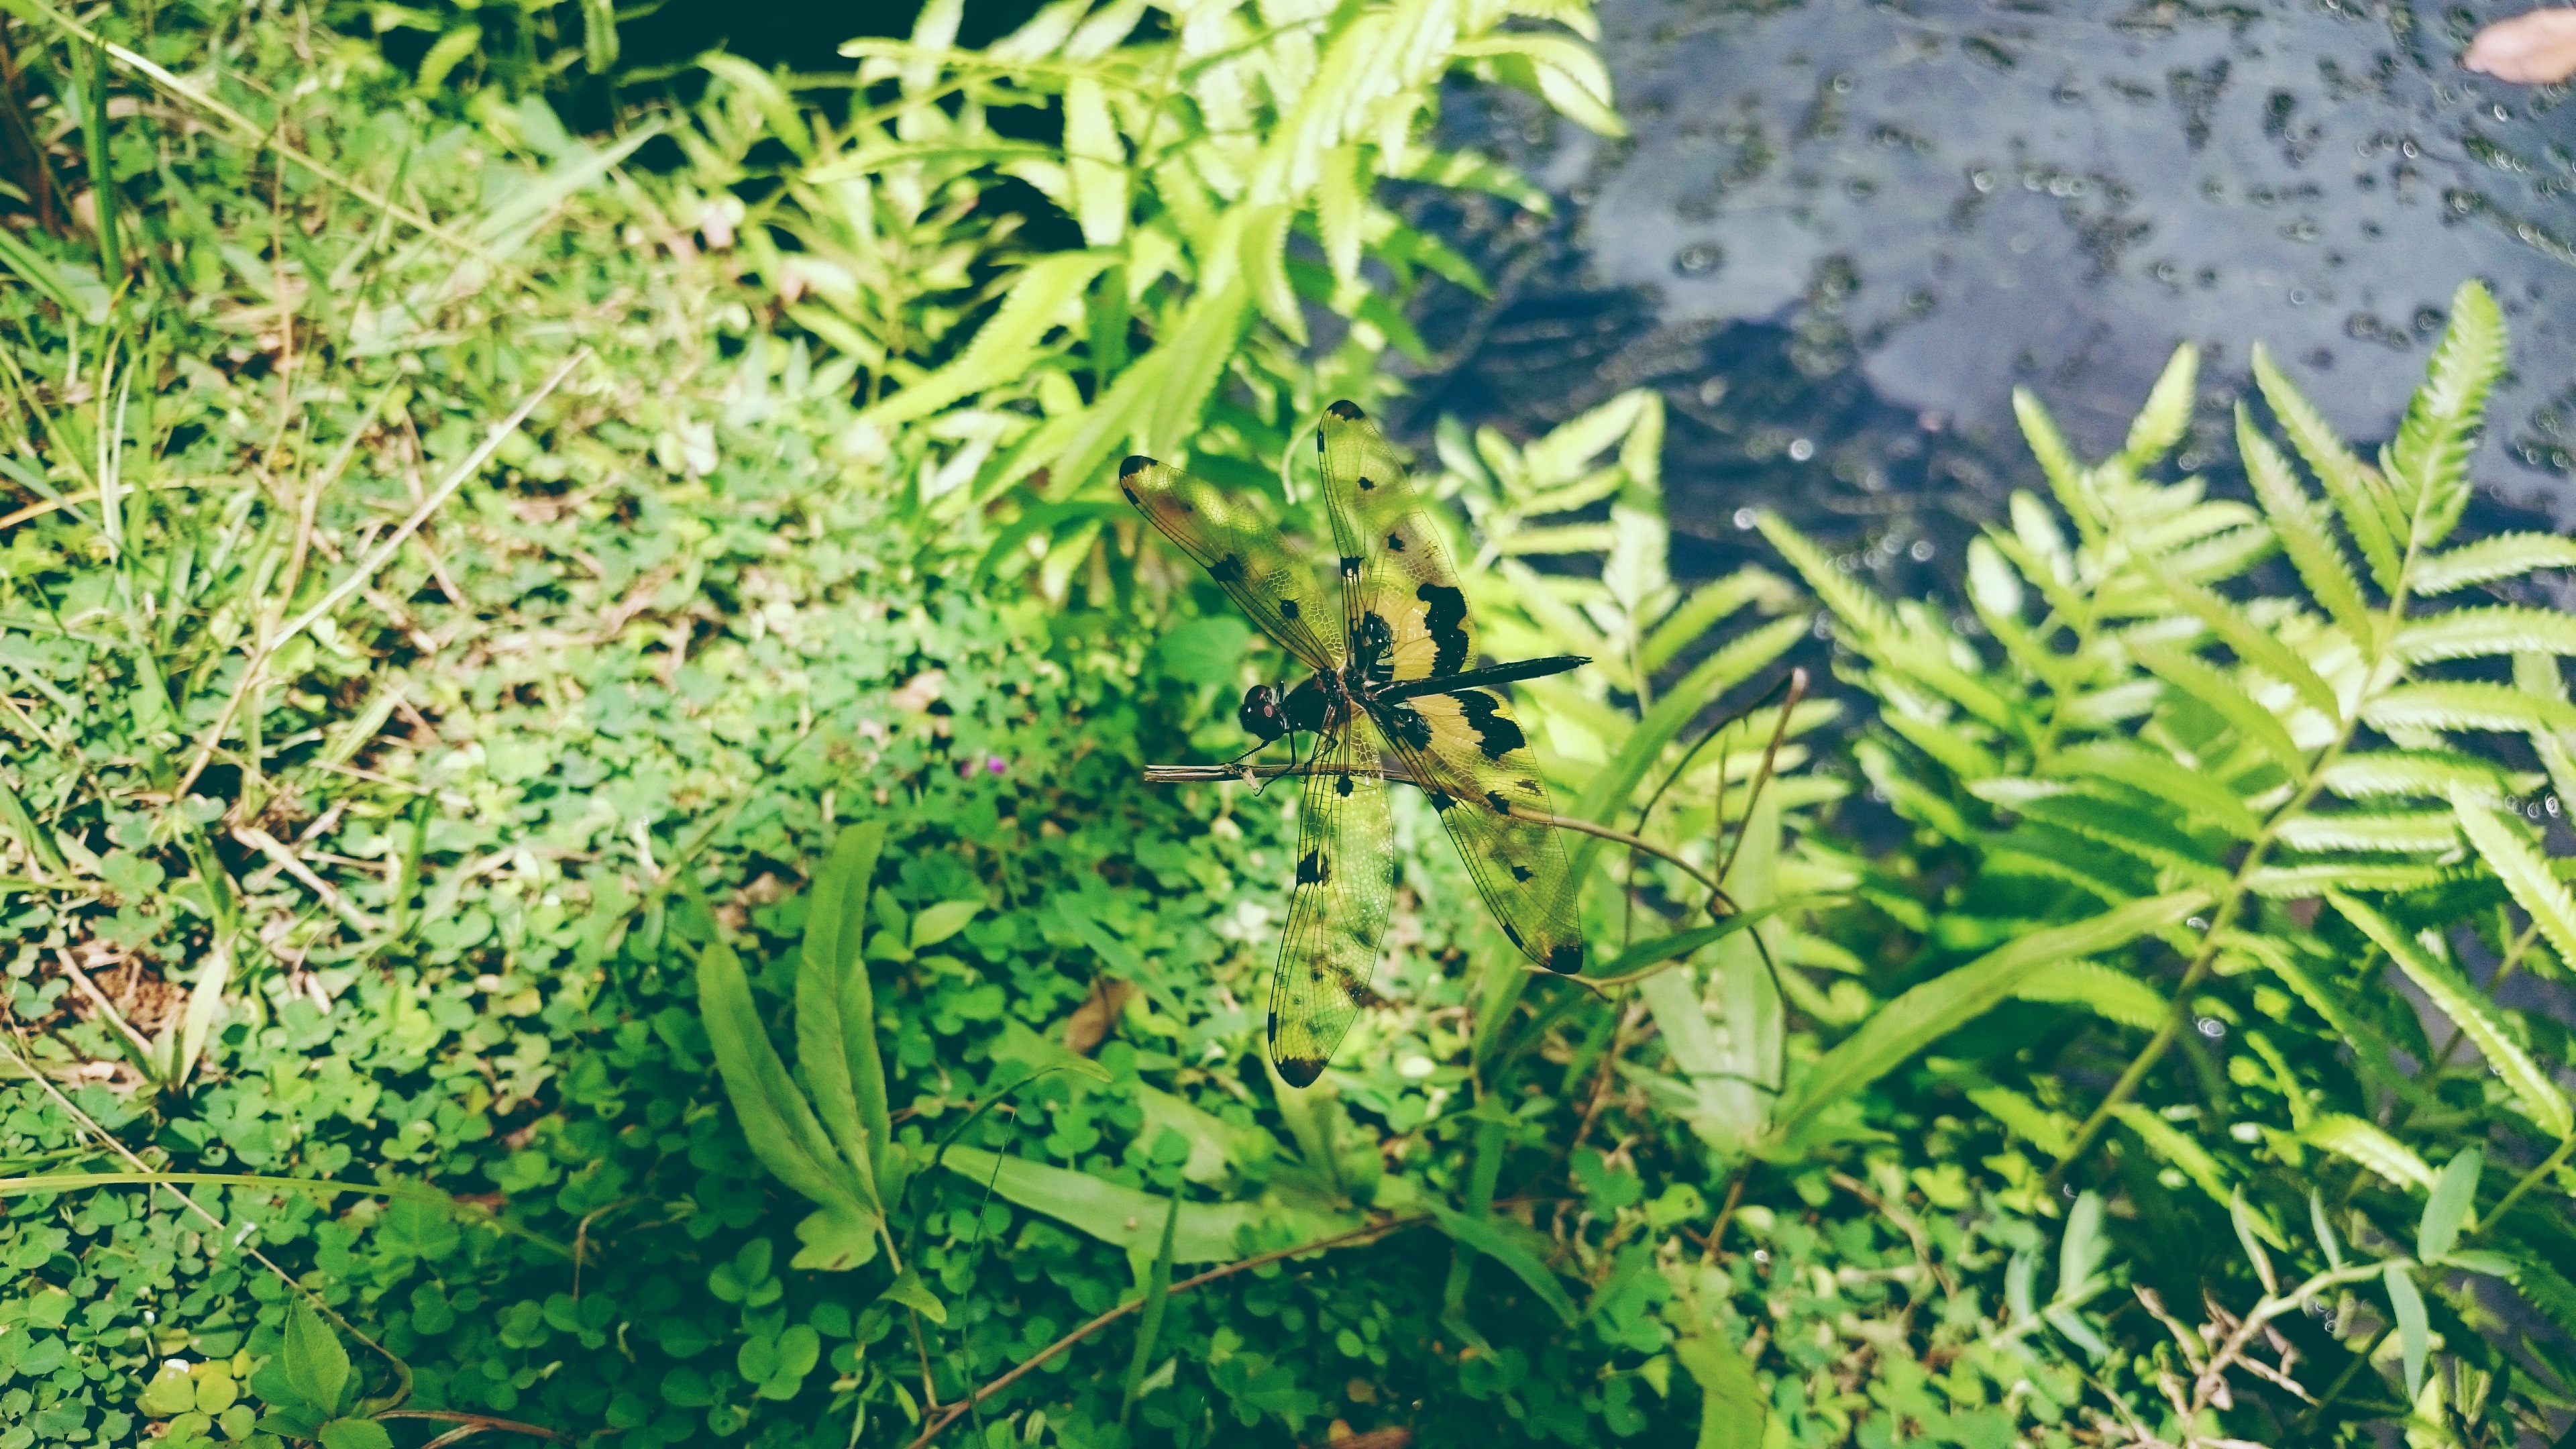
grass, plant, leaf, flower, food, green, jungle, produce, flora, fern, shrub, rainforest, dragonfly, flowering plant, land plant